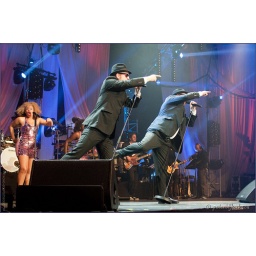
TV registratie van de Top 2000 in Concert - editie 2009Heineken Music Hall AmsterdamRadio 2 en Ned. 3 - NPS